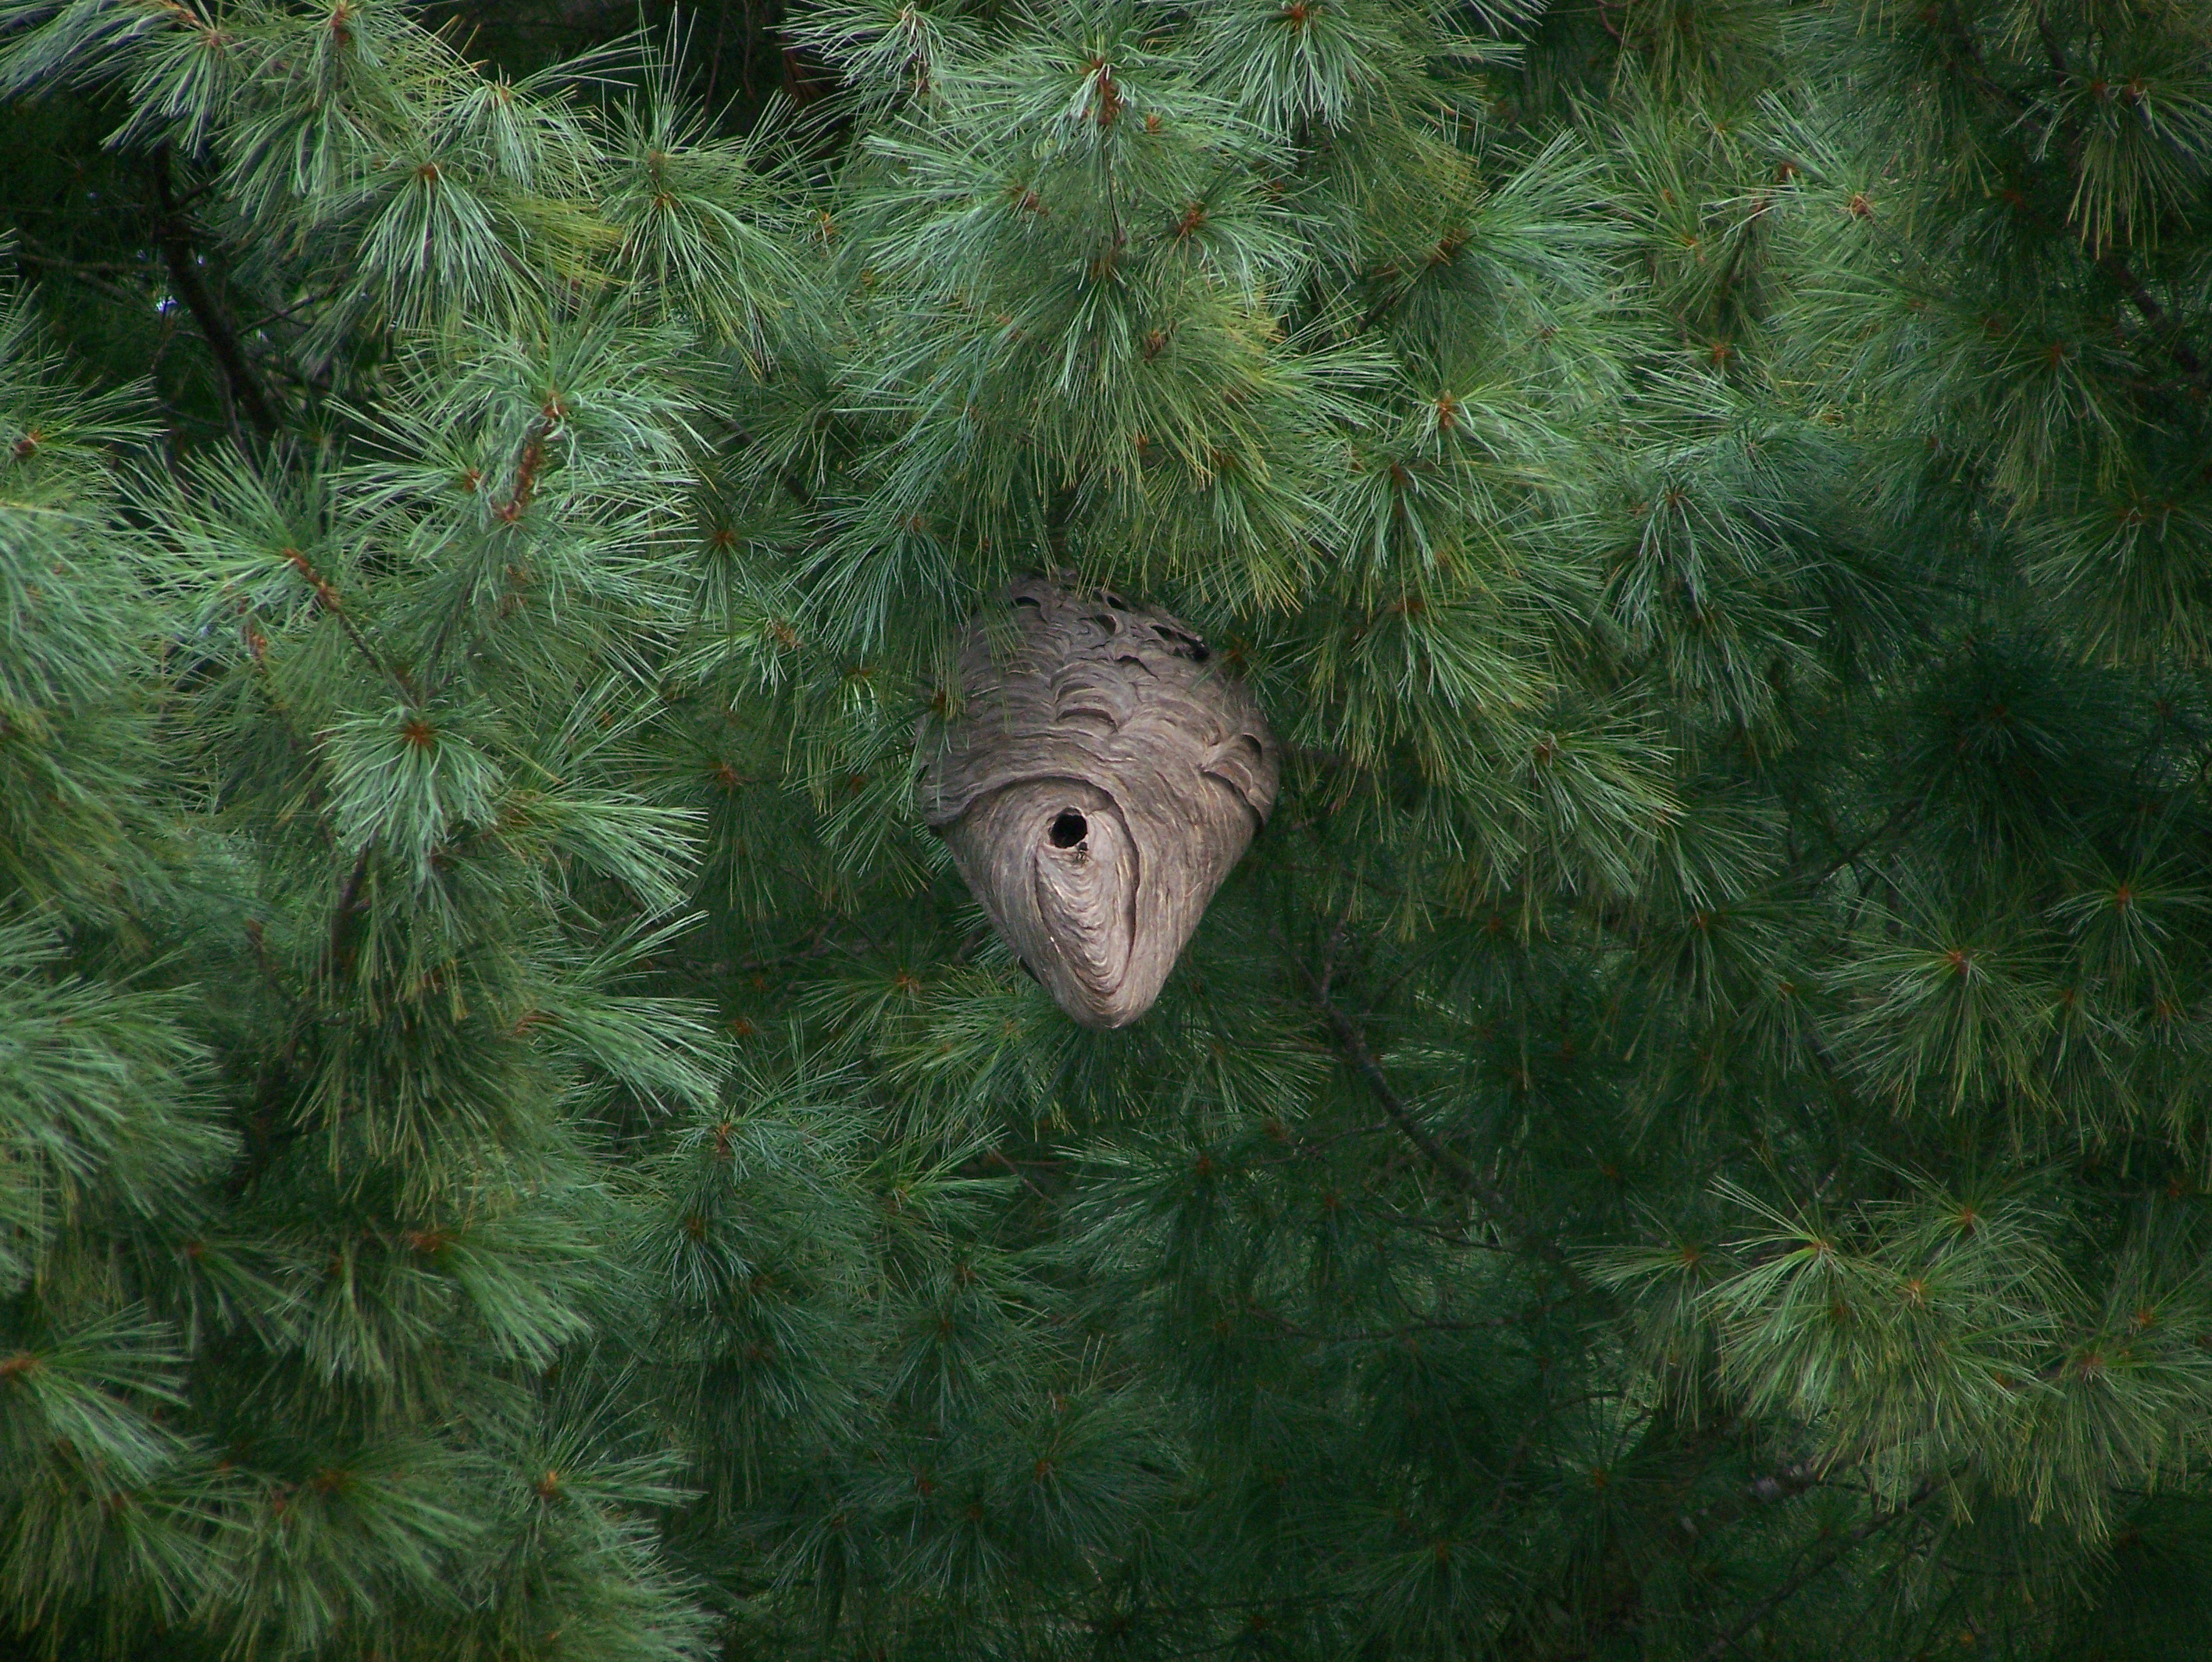
tree, forest, branch, plant, animal, wild, jungle, natural, botany, fir, fauna, conifer, hive, spruce, danger, hornet, habitat, nest, ecosystem, sting, pine family, natural environment, woody plant, temperate coniferous forest, land plant